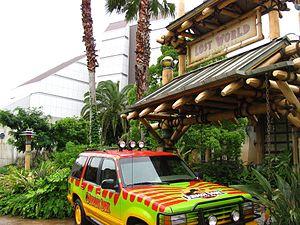
Universal Studios Japan est un parc à thèmes japonais situé dans l'arrondissement Konohana-ku d'Osaka. Troisième des parcs d'attractions de Universal Parks & Resorts, il est le premier à ouvrir en dehors des États-Unis, le 31 mars 2001. Il est desservi par la gare de Universal City sur la ligne Sakurajima.